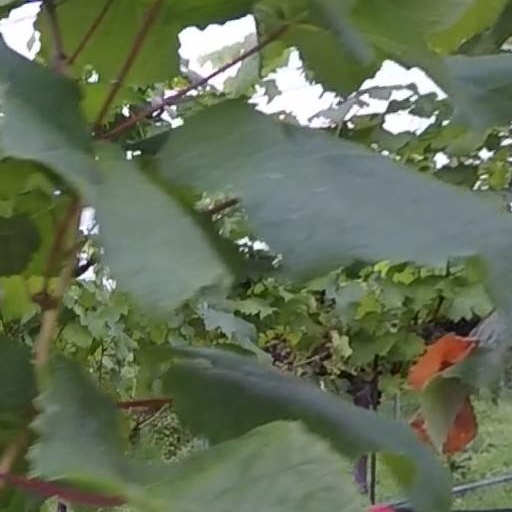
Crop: grape